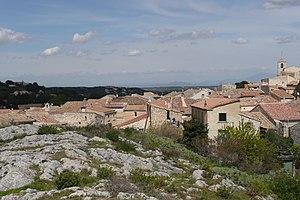
Vue sur le village à Rochefort-du-Gard.